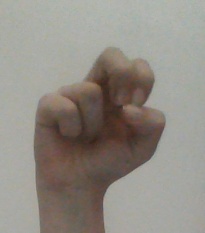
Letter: gaaf